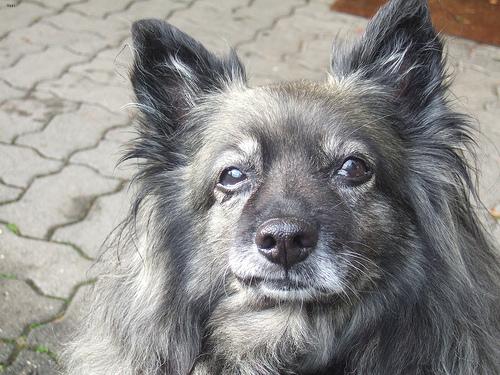
Breed: keeshond